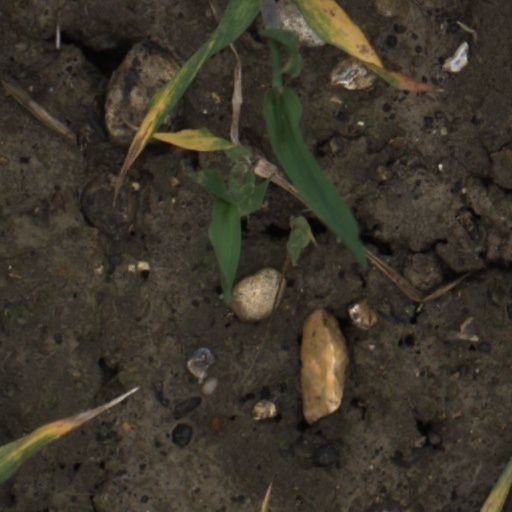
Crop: wheat